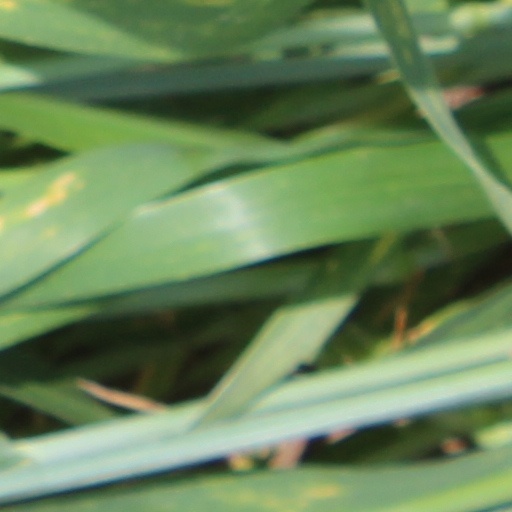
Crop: wheat